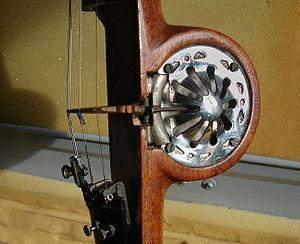
Le violon à pavillon, vioară cu goarnă en roumain, également dénommé higheghe, est un instrument à cordes frottées rare que l'on trouve surtout en Transylvanie, typique de la région de Bihor.